Jean-Pierre de Bougainville

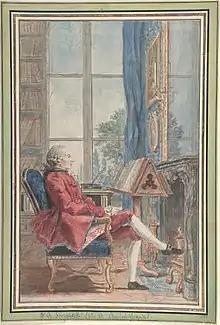
Jean-Pierre de Bougainville

Jean-Pierre de Bougainville (1 December 1722, in Paris – 22 June 1763, in Loches) was a French writer and the elder brother of the explorer Louis Antoine de Bougainville. He was elected to the Académie des Inscriptions et Belles-Lettres in 1746 and he became Permanent Secretary in 1754, the same year he rose to the Académie française.